Black Listed

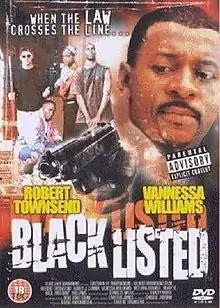
DVD cover

Black Listed is a 2003 crime drama film directed by, and starring, Robert Townsend.